Ibrickane

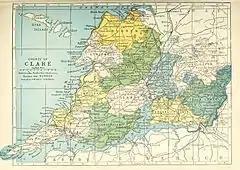
Baronies of Clare. Ibrickane in the centre left.

Ibrickane (or Ibrickan) is one of the ancient baronies of Ireland. It is a geographical division of County Clare. It is sub-divided into four civil parishes.